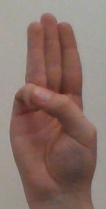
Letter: thaa